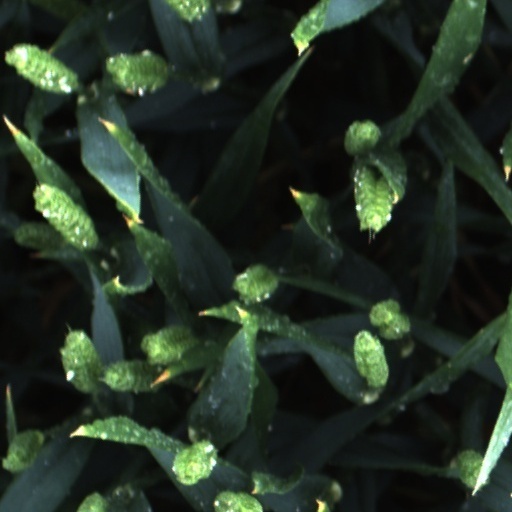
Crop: wheat